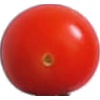
Label: Tomato Cherry Red 1